Second Boer War

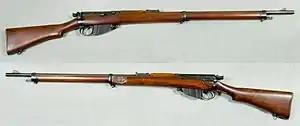
A British Lee–Metford rifle used by British troops during the Second Boer War

In 1895, a plan to take Johannesburg and end the control of the Transvaal government was hatched with the connivance of the Cape Prime Minister Rhodes and Johannesburg gold magnate Alfred Beit. A column of 600 armed men was led over the border from Bechuanaland towards Johannesburg by Jameson, the Administrator in Rhodesia of the British South Africa Company, of which Cecil Rhodes was the chairman. The column, mainly made up of Rhodesian and Bechuanaland British South Africa Policemen, was equipped with Maxim machine guns and some artillery pieces.